History of Slovenia

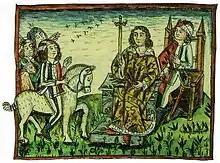
The installation of the Dukes in Carinthia, carried out in an ancient ritual in Slovene until 1414.

In 745, Carantania and the rest of Slavic-populated territories of present-day Slovenia, being pressured by newly consolidated Avar power, submitted to Bavarian overrule and were, together with the Duchy of Bavaria, incorporated into the Carolingian Empire, while Carantanians and other Slavs living in present Slovenia converted to Christianity. The eastern part of Carantania was ruled again by Avars between 745 and 795.